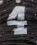
Number: 4